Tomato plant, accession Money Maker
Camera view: bottom (45 deg); turntable rotation: 90 degrees
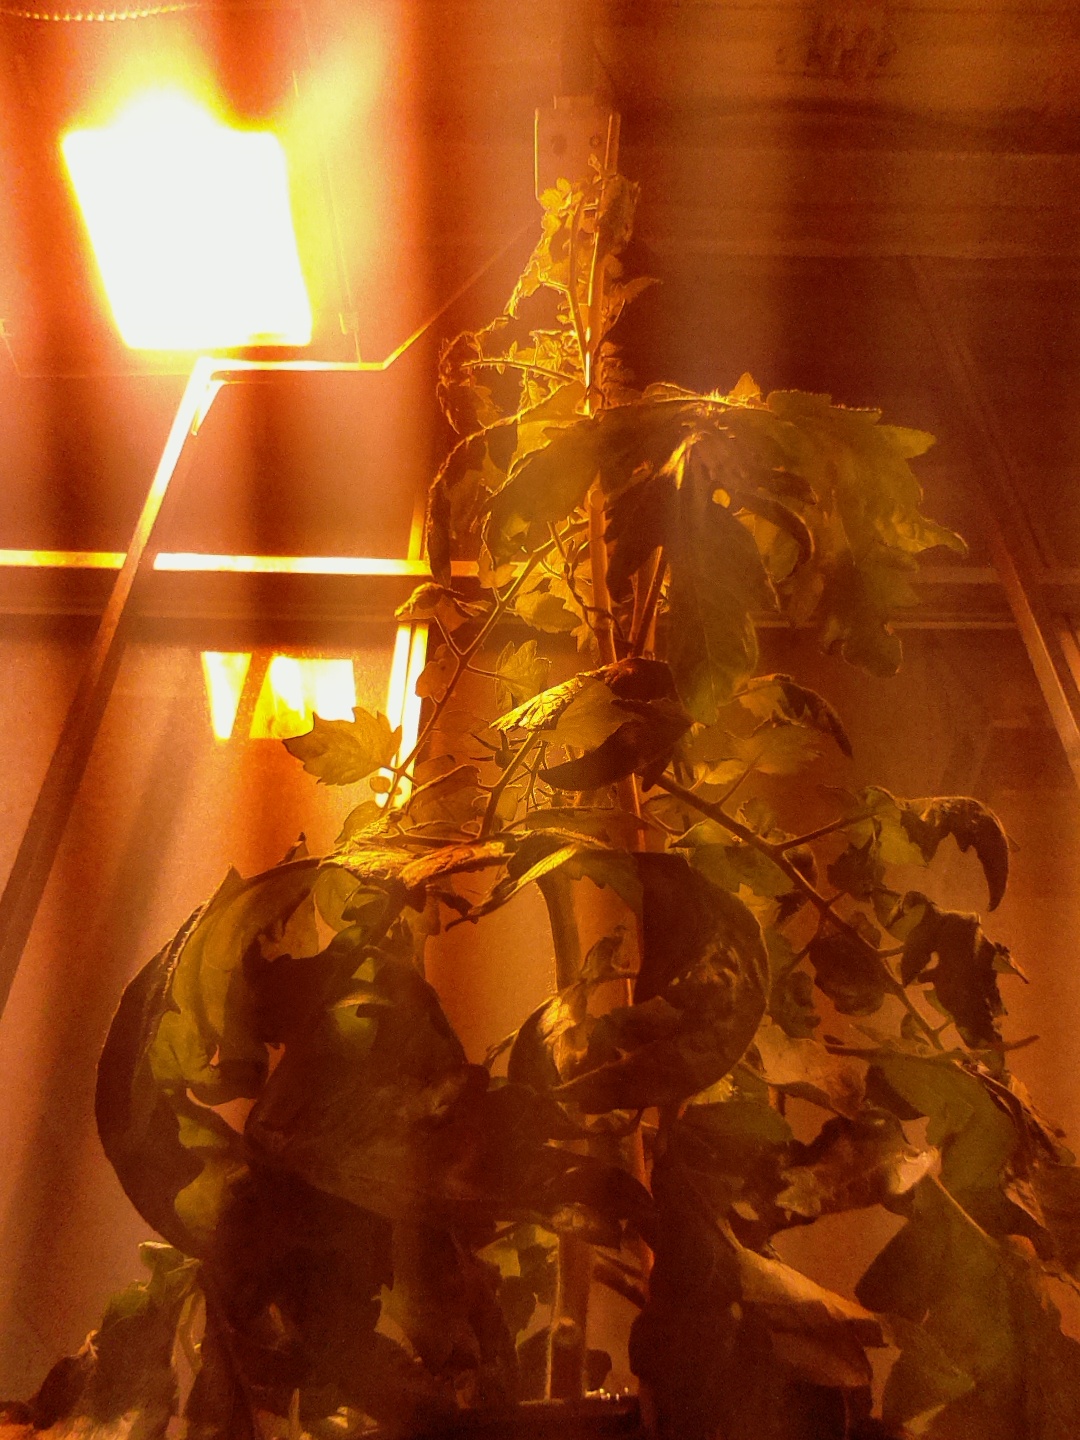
BBCH growth stage 78: 80% -90% of final fruit size